Gretsch Drums

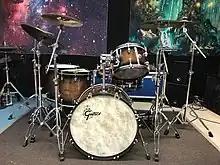
Gretsch Drumset - Catalina Special Edition 2020, hybrid Maple/Walnut with wood hoops

Fred Gretsch Jr. ran the company until 1967 when Gretsch was sold to Baldwin Piano Co. In 1969 Baldwin moved Gretsch instrument manufacturing operations from Brooklyn to a plant in DeQueen, Arkansas.